Geography of Rio de Janeiro

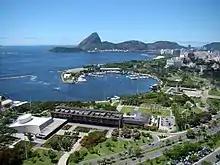
Marina da Glória

Rio de Janeiro is on the far western part of a strip of Brazil's Atlantic coast (between a strait east to Ilha Grande, on the Costa Verde, and the Cabo Frio), close to the Tropic of Capricorn, where the shoreline is oriented east–west. Facing largely south, the city was founded on an inlet of this stretch of the coast, Guanabara Bay (Baía de Guanabara), and its entrance is marked by a point of land called Sugar Loaf (Pão de Açúcar) – a "calling card" of the city.